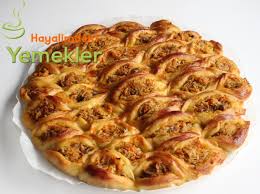
Yemek: borek